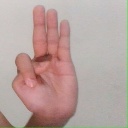
अक्षर: भ